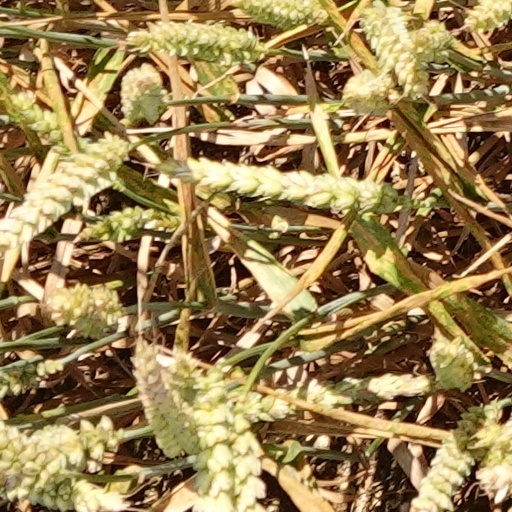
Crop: wheat